Bad Boy Johnny and the Prophets of Doom

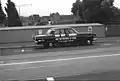

Bad Boy Johnny and the Prophets of Doom is a rock stage musical first performed in Australia in 1989. It is a satire on religion and rock and roll.